Balichão

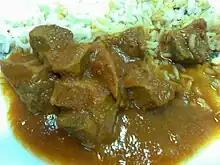
Balchão de porco

Balichão (Cantonese: , "haam haa zoeng", "salt shrimp sauce") is an ingredient that is used in a number of dishes in Macanese cuisine. It is made with shrimp, alcohol, salt, pepper, bay leaves and malagueta chillies.